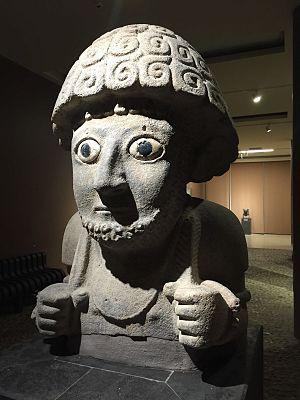
Statue de Suppiluliuma, roi de Patina (Unqi), v. 9e s. av. J.-C. Provenance